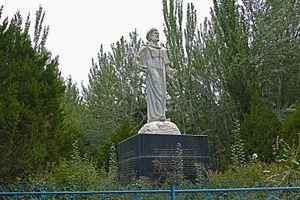
Mahmoud de Kachgar est un linguiste ouïgour qui vécut au XIᵉ siècle et dont la famille, originaire de Kachgar, était liée à la dynastie des Qarakhanides. Il est possible que sa famille soit d'abord venue en Perse autour du mariage de la princesse Terken Khatoun avec le sultan seldjoukide Malik Shah Iᵉʳ, qui avait sa capitale à Ispahan.